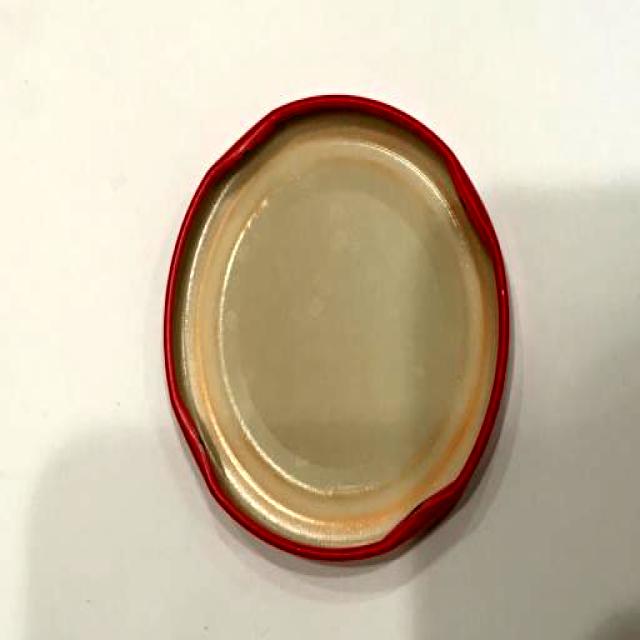
Label: Metal